Silvio Berlusconi

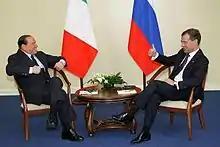
Berlusconi jokes with Russian president Dmitry Medvedev in 2010.

After the 11 September 2001 attacks in New York City, Berlusconi said: "We must be aware of the superiority of our civilisation, a system that has guaranteed well-being, respect for human rights and—in contrast with Islamic countries—respect for religious and political rights, a system that has as its value understanding of diversity and tolerance." This declaration caused an uproar, not only in the Arab and Muslim world, but also all around Europe, including Italy. Subsequently, Berlusconi told the press: "We are aware of the crucial role of moderate Arab countries... I am sorry that words that have been misunderstood have offended the sensitivity of my Arab and Muslim friends."